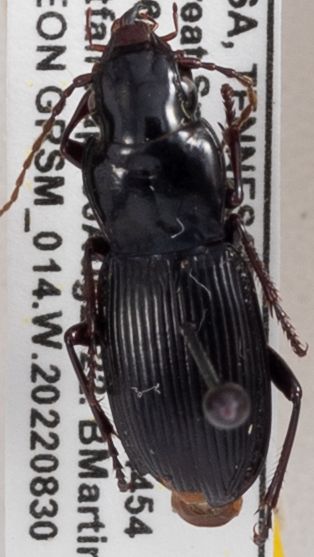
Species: Pterostichus acutipes
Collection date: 2022-08-30
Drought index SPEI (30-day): -0.44
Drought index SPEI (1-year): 0.582
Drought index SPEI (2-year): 1.69